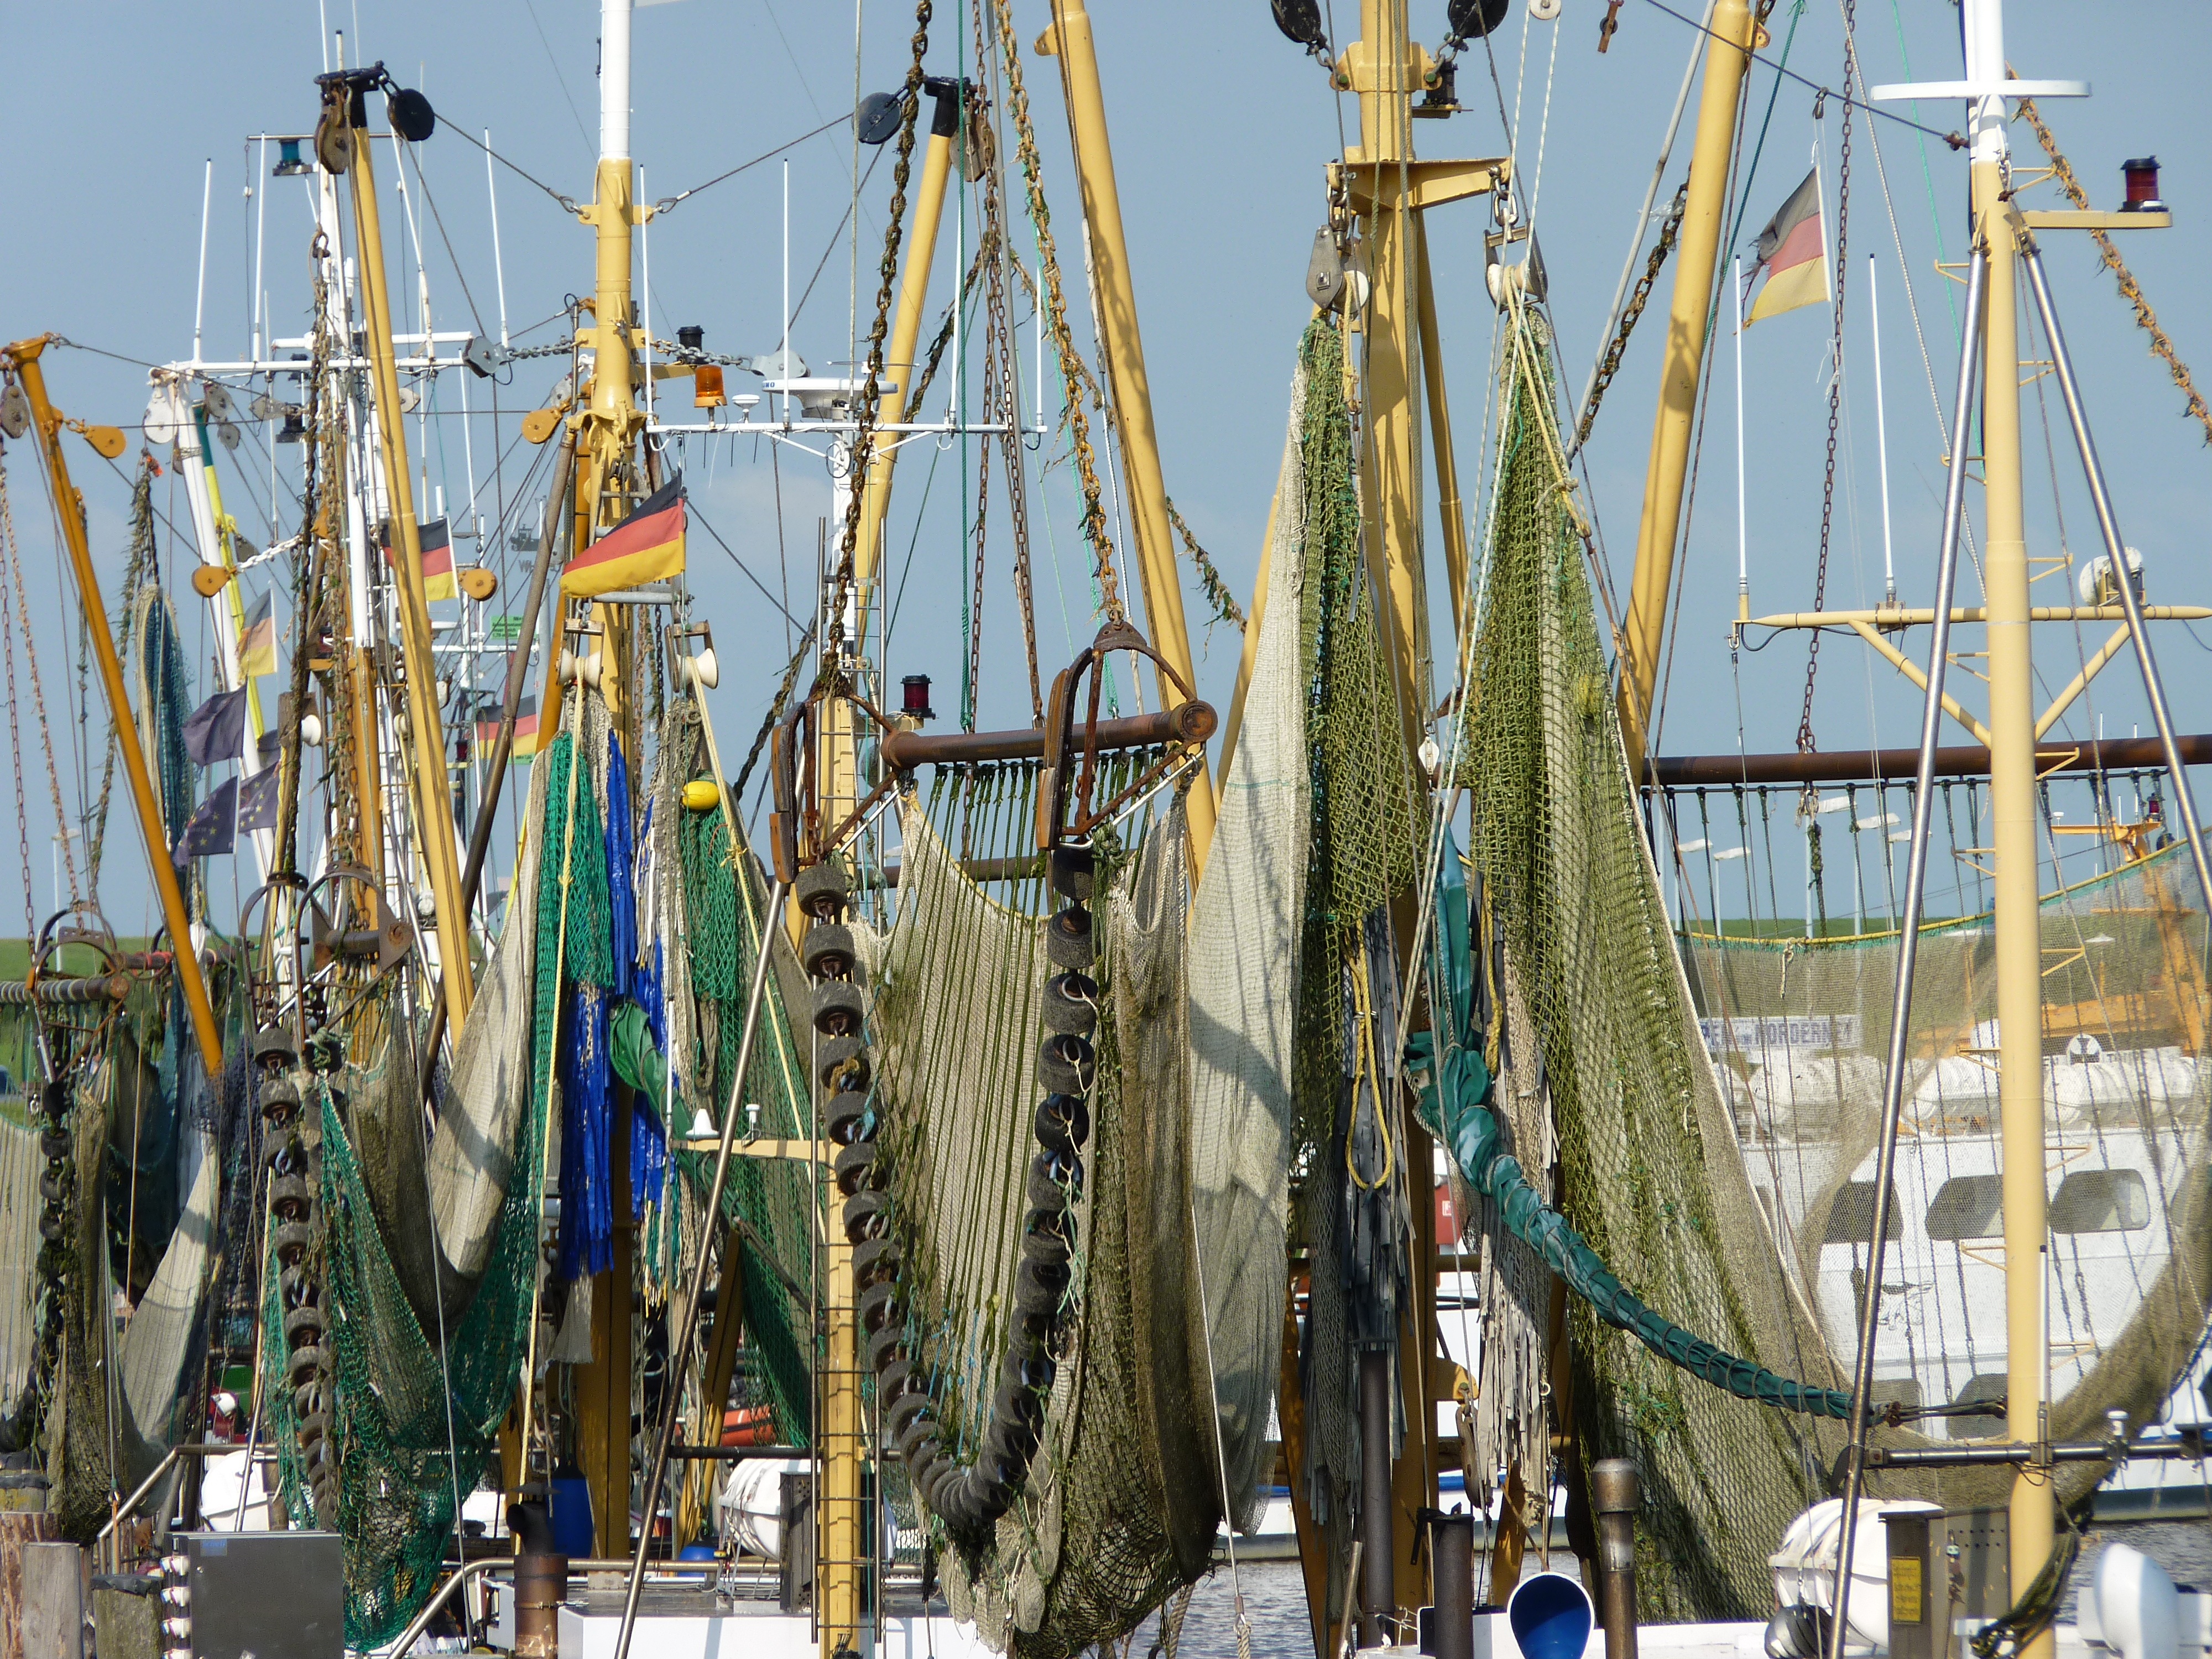
boat, ship, boot, vehicle, fishing, mast, port, sailboat, sail, maritime, masts, watercraft, windjammer, north sea, sailing ship, fischer, northern germany, cutter, networks, fishing nets, tall ship, galleon, caravel